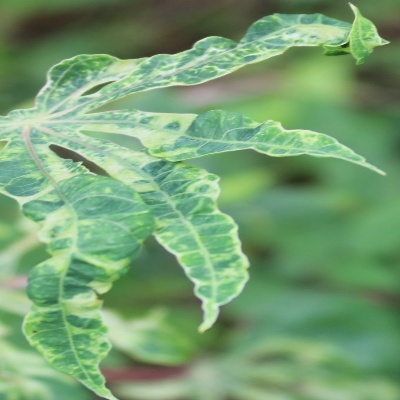
Crop: Cassava
Condition: mosaic